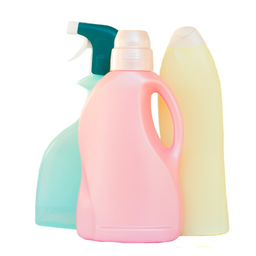
Label: plastic